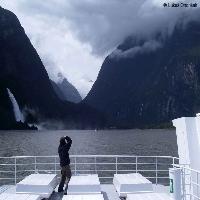
Weather: cloudy or overcast